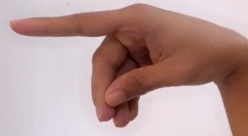
ASL sign: P